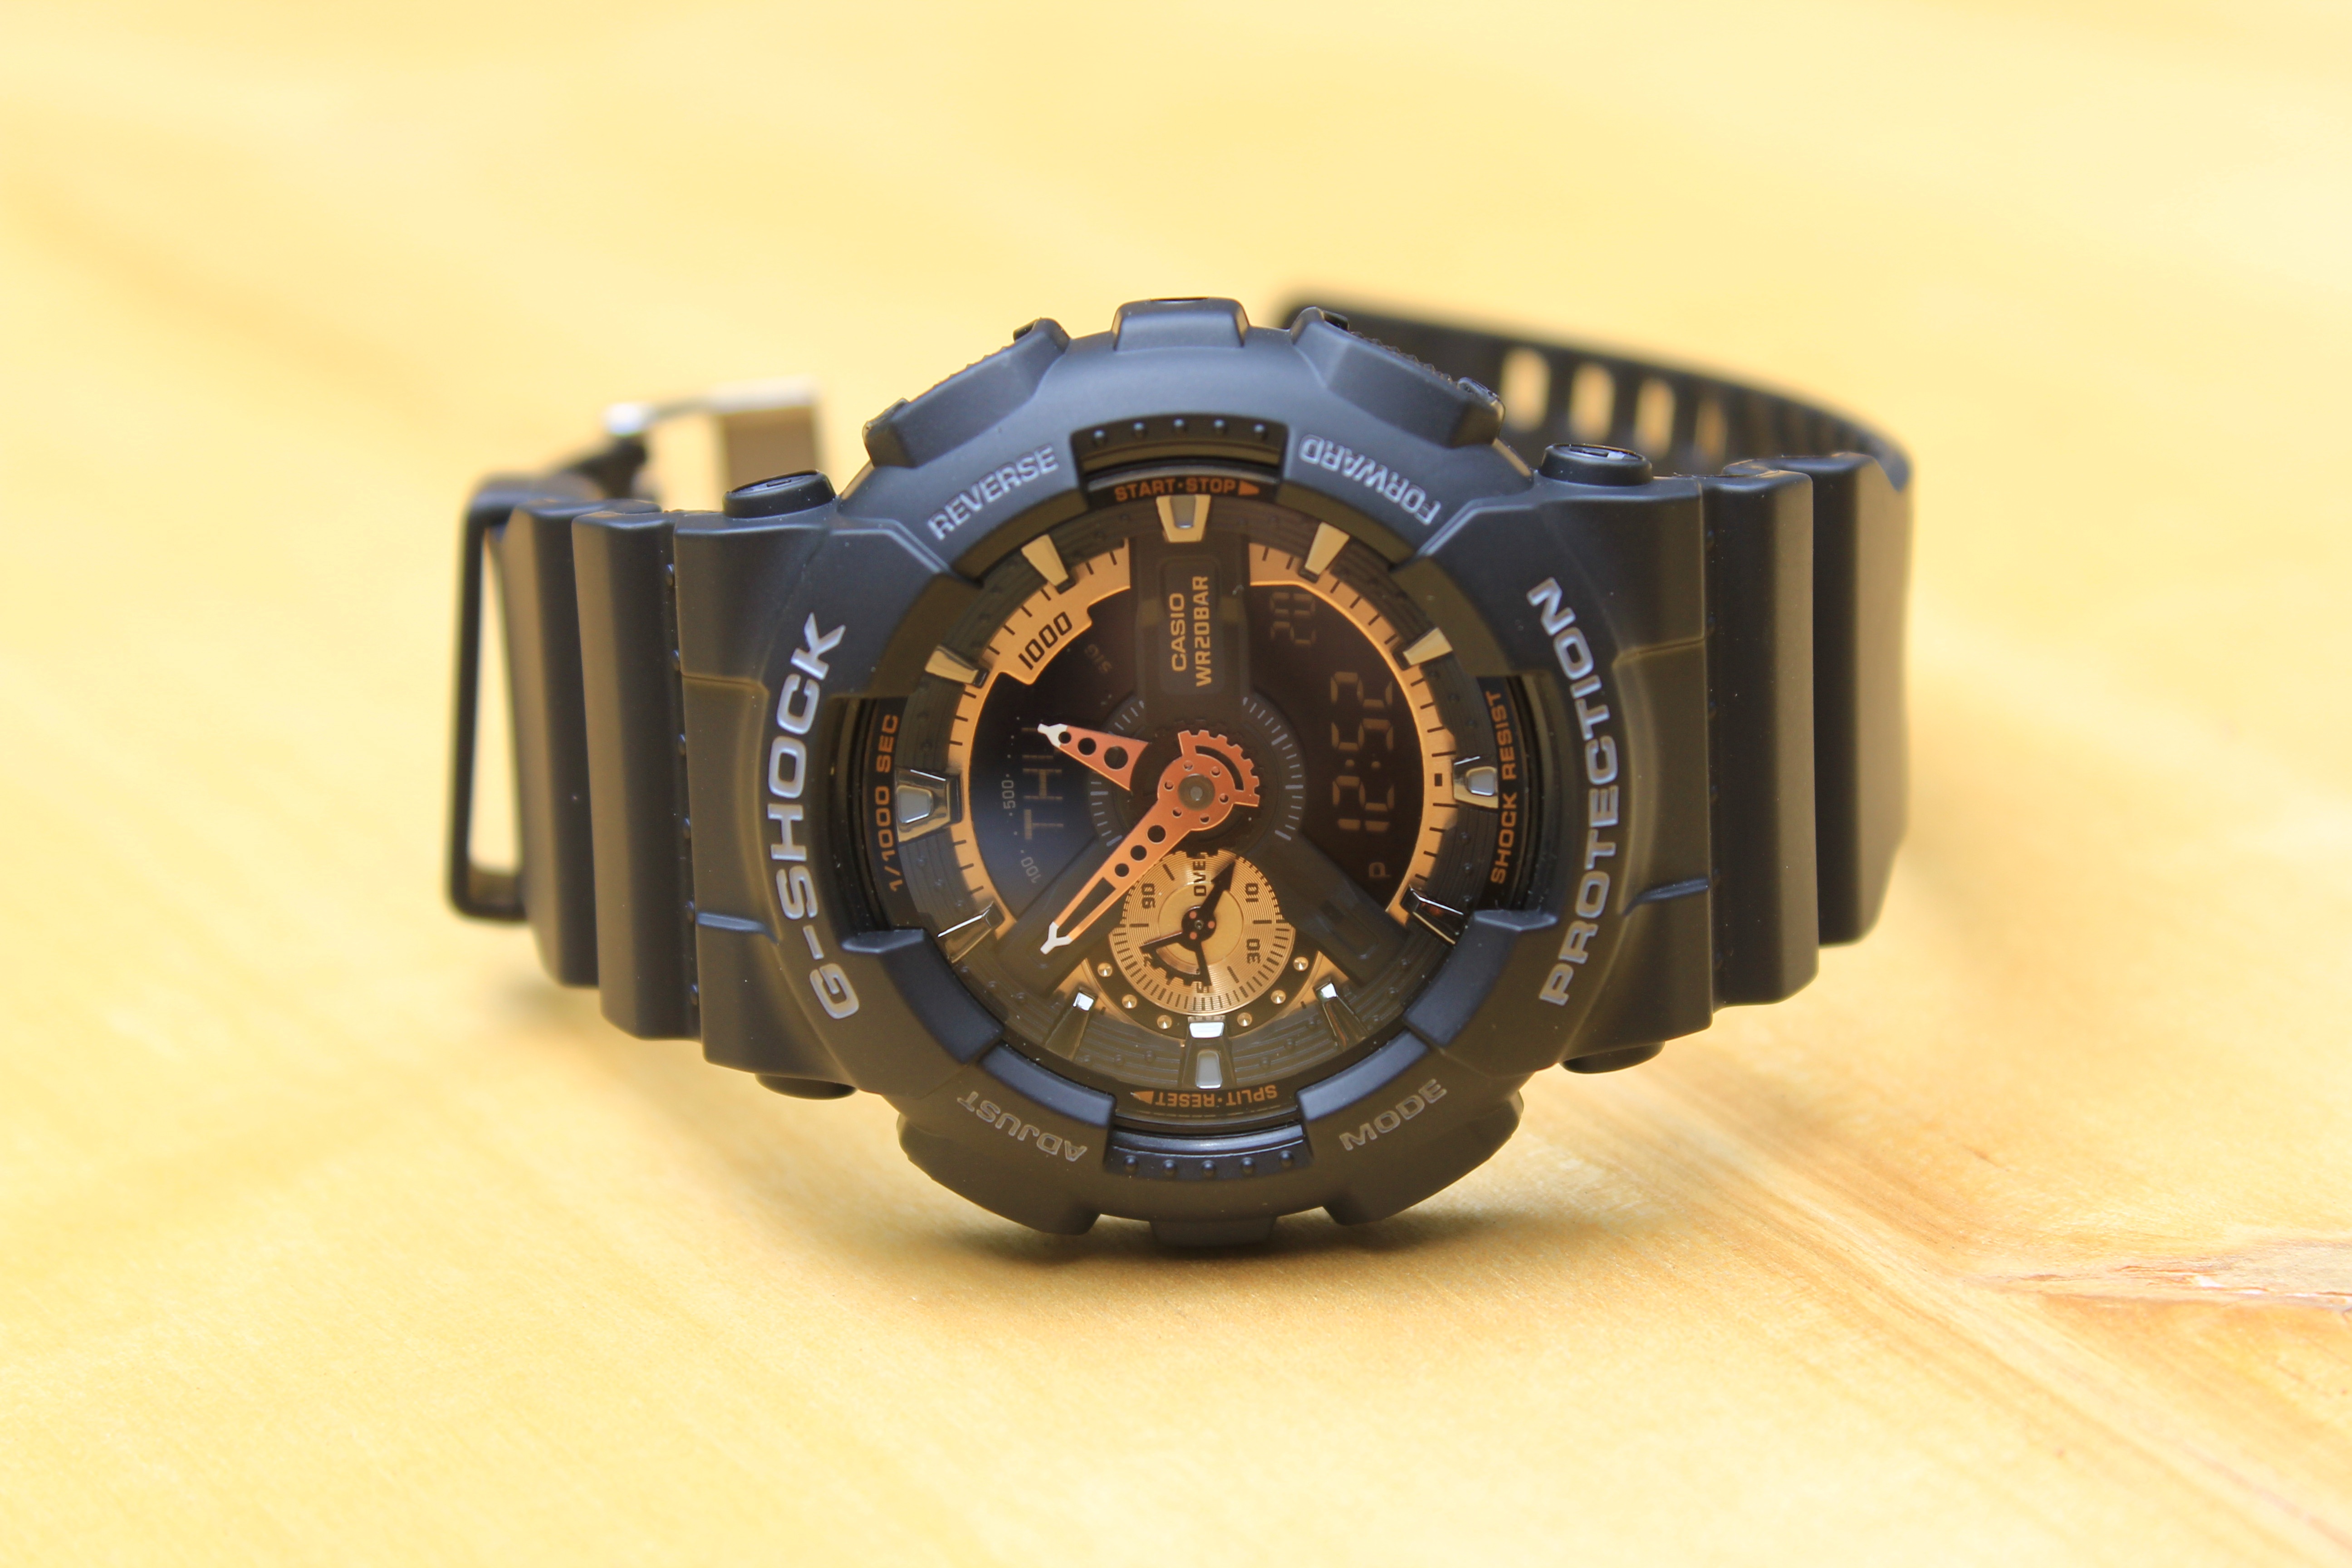
watch, hand, analog, fashion, black, brand, product, wrist, digital, wear, strap, wood background, casio, g shock, rose gold